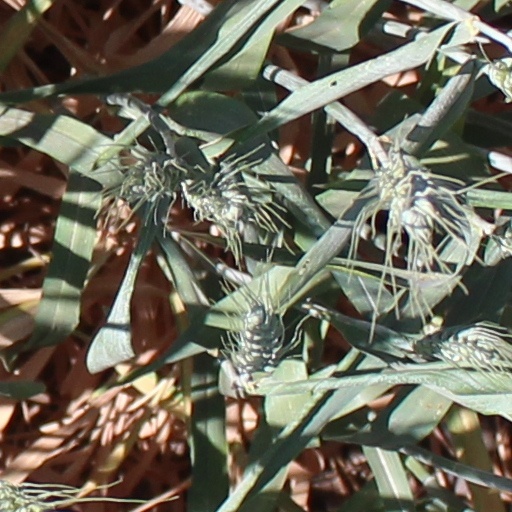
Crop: wheat